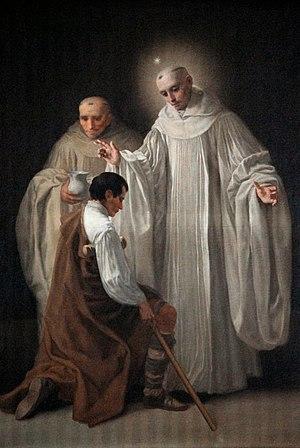
L’œuvre de Francisco De Goya commence approximativement en 1771 avec ses premières fresques pour la basilique du Pilar à Saragosse et termine en 1827 avec ses dernières toiles, dont la Laitière de Bordeaux. Durant ces années, le peintre produisit environ 700 peintures, 280 gravures et plusieurs milliers de dessins.